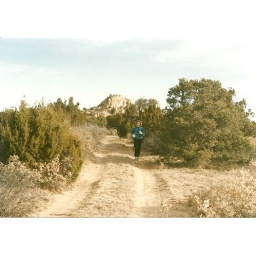
running up the ranch road on Pig Mountain, at Cyndi's family's ranch in Union County, New Mexico